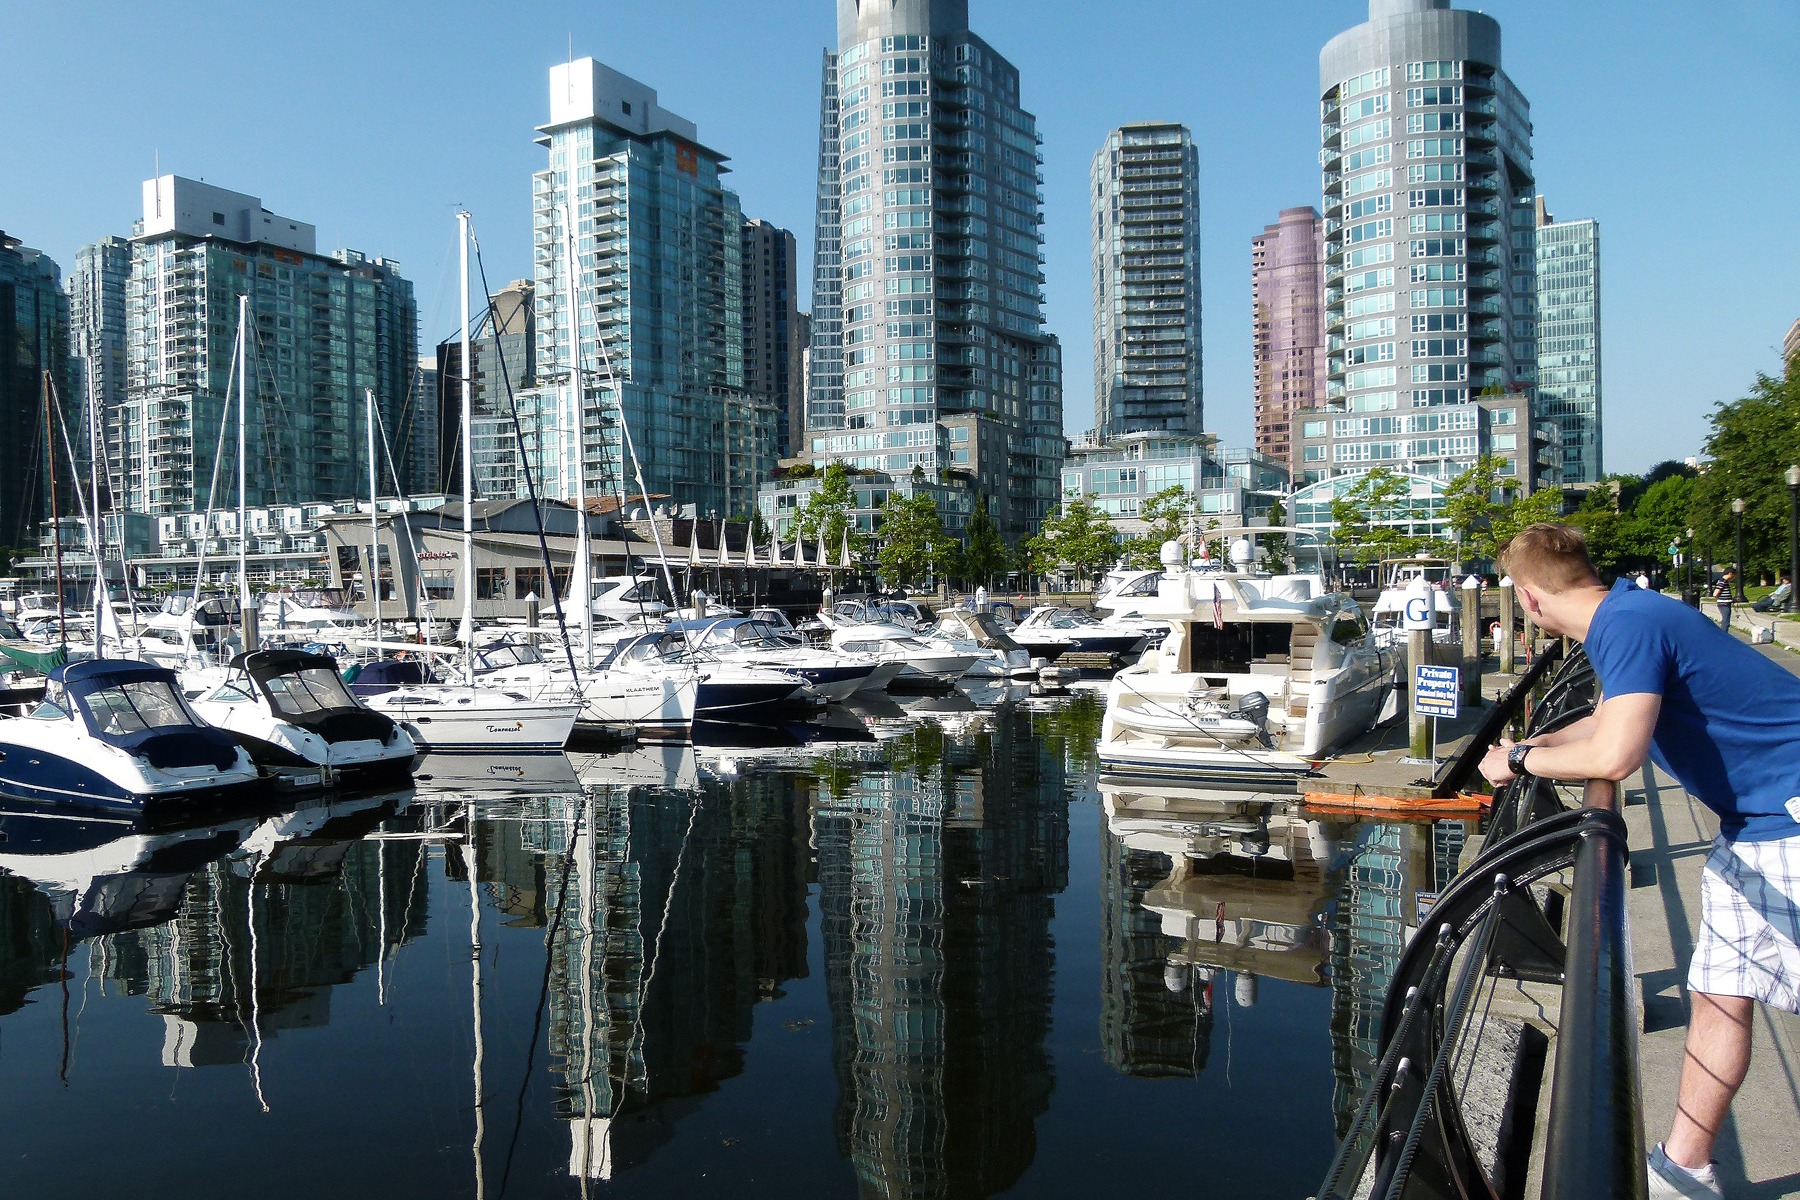
dock, boat, skyline, city, skyscraper, cityscape, vehicle, yacht, vancouver, harbor, marina, tourism, waterway, tower block, buildings, canada, british columbia, tours, sailing ships, urban area